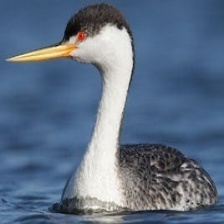
Species: CLARKS GREBE
Scientific name: AECHMOPHORUS CLARKII